James J. Storrow

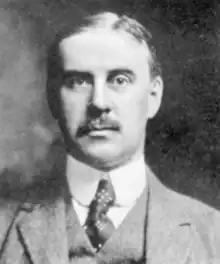
c. 1910

James Jackson Storrow II (January 1864 was an American investment banker, politician, and scouting leader. He gave up a legal career to become a partner of Lee, Higginson & Co. He was also involved with automobile business, first as president of General Motors, then with Nash Motors. Active in public life, Storrow was a member of Boston's city council and school committee and lost a close race for Mayor in 1910. A leader in the Boy Scouts of America, he was the organization's second president.